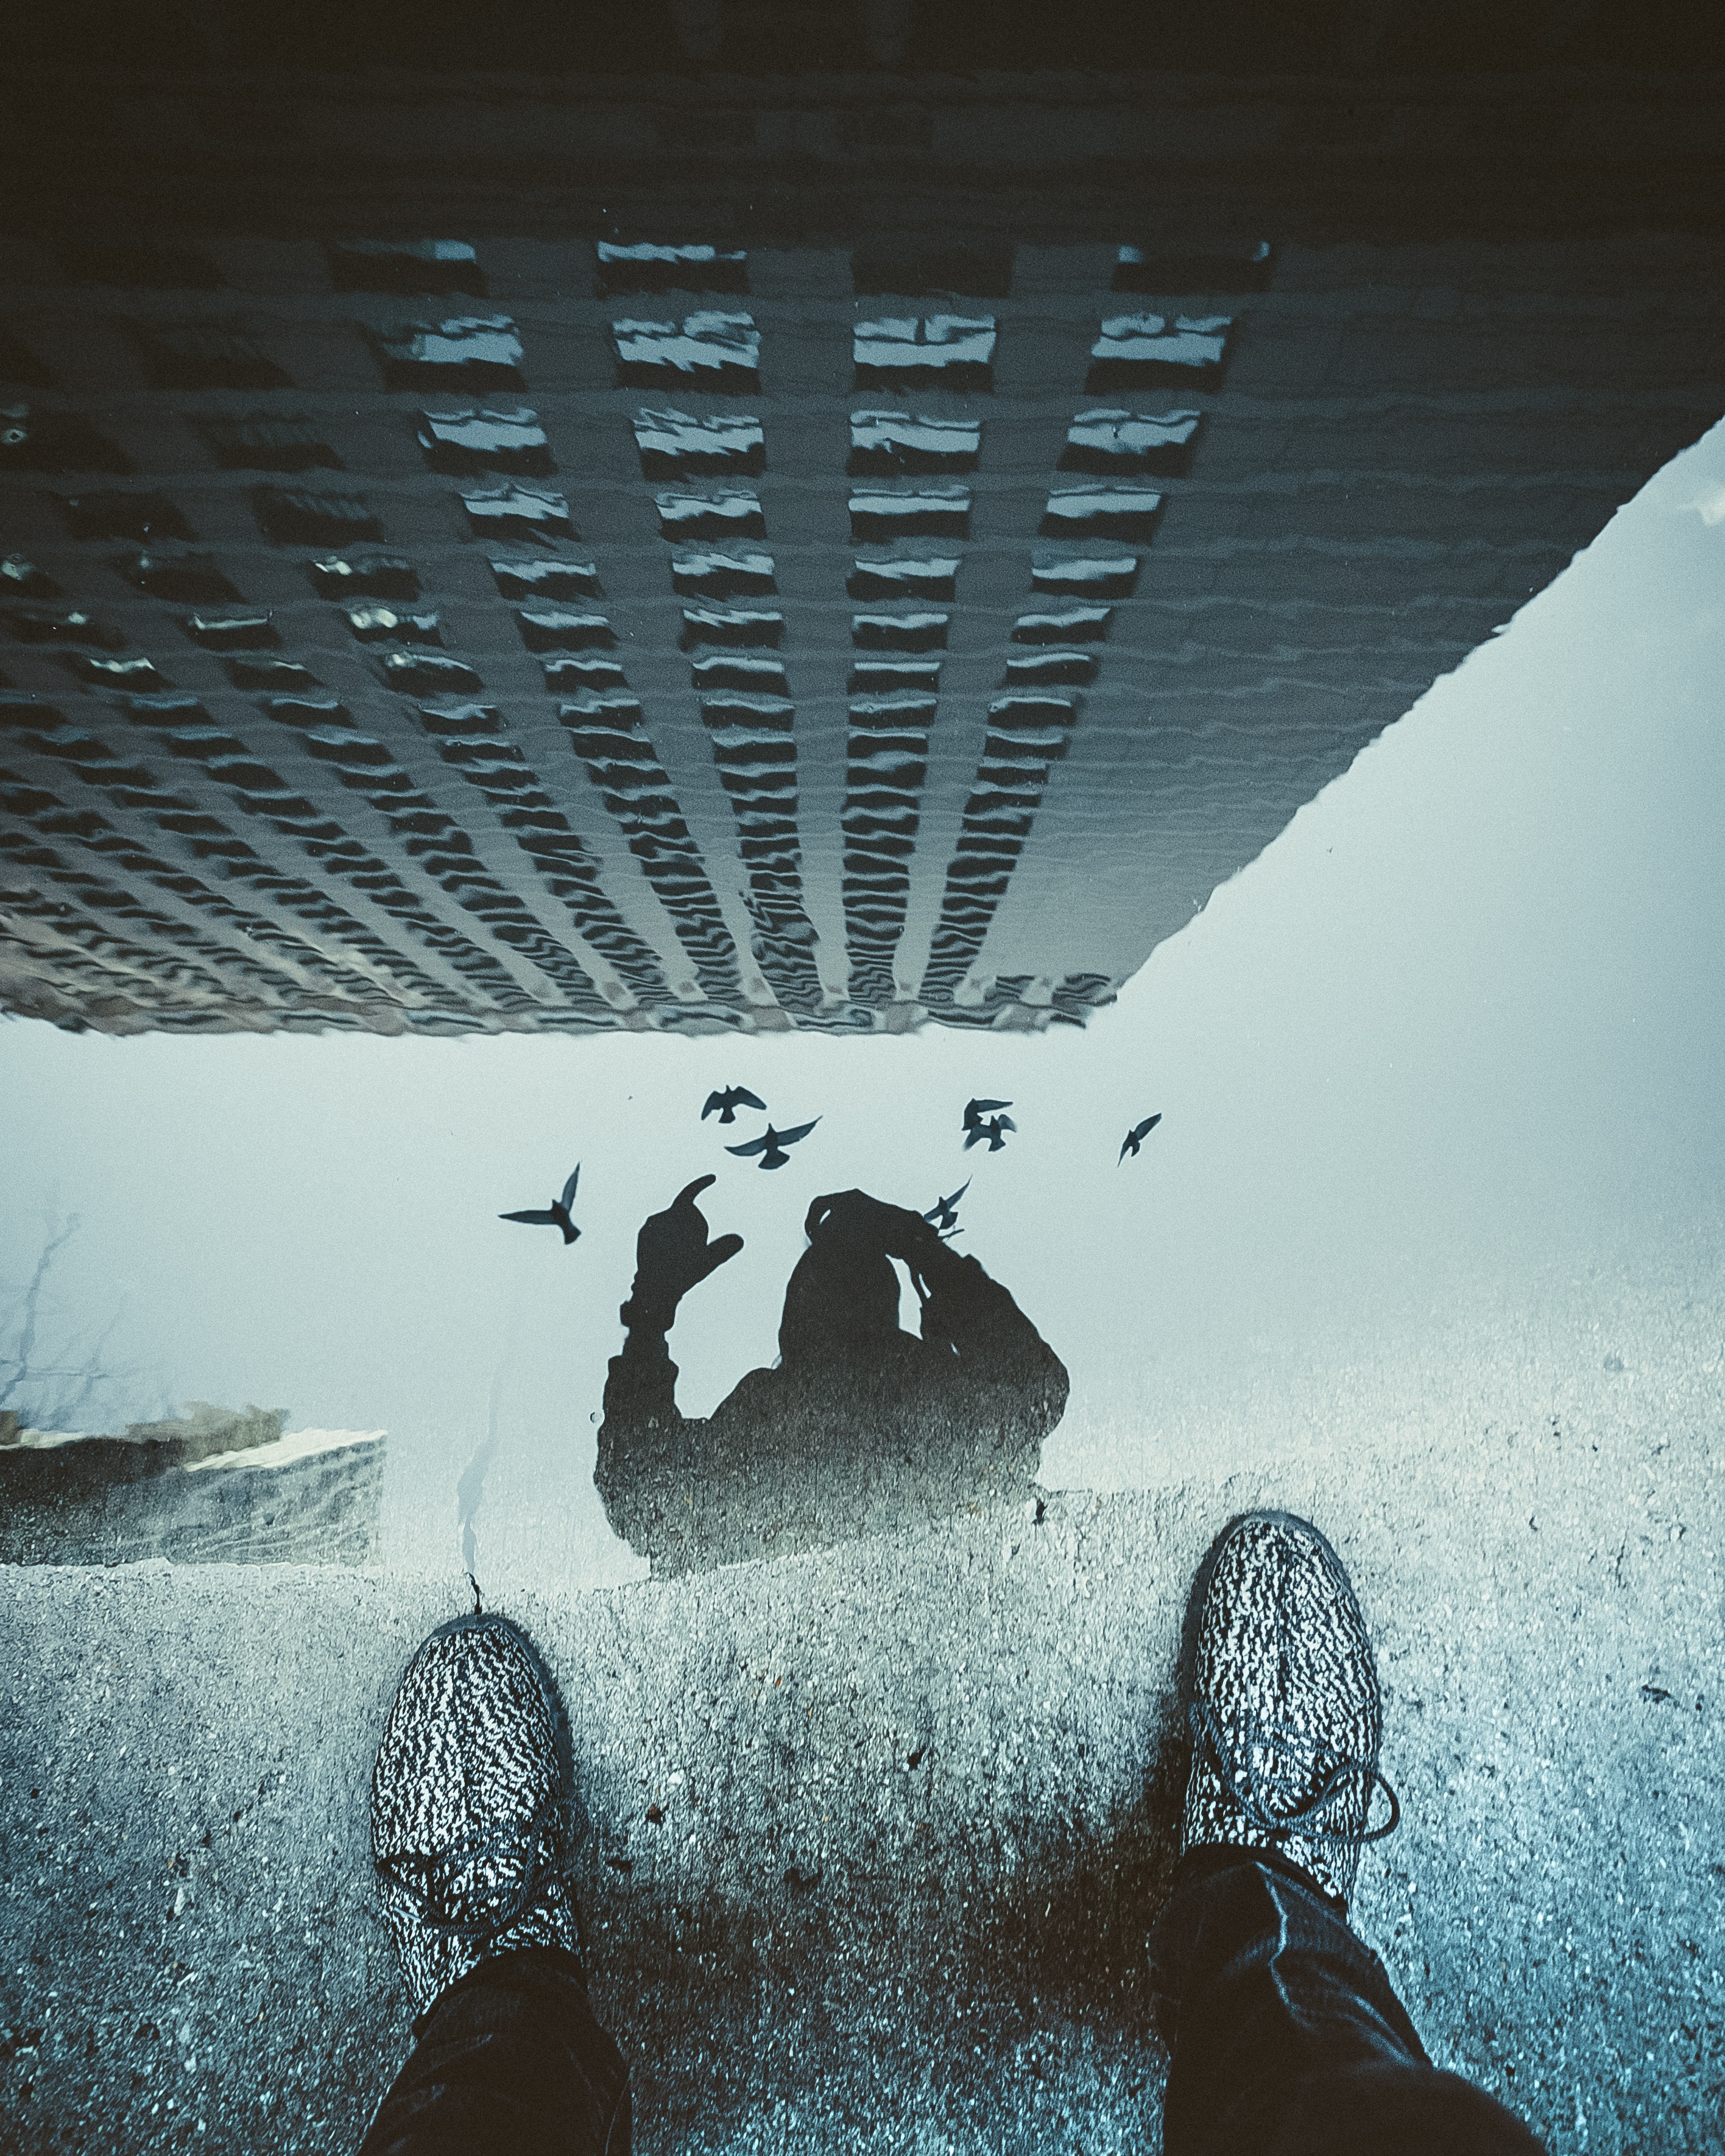
white, black and white, sky, water, architecture, monochrome, design, illustration, photography, monochrome photography, Tints and shades, art, visual arts, shadow, style